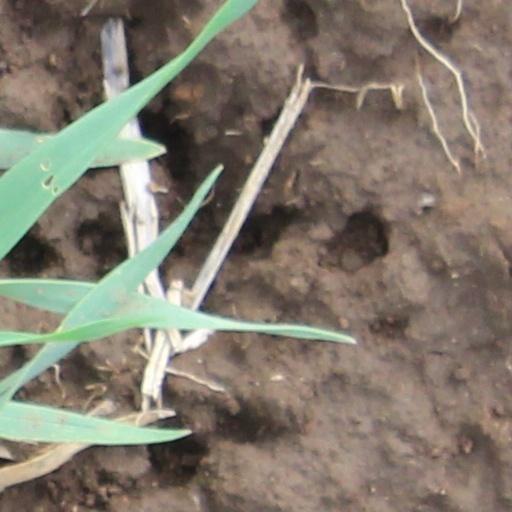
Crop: wheat